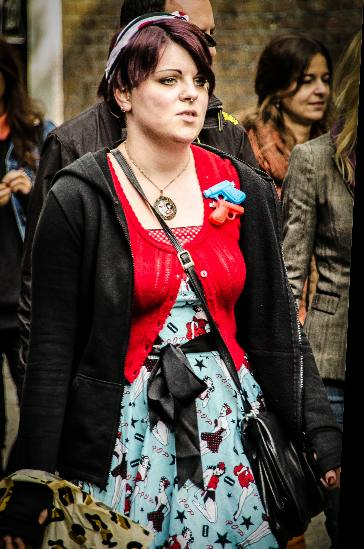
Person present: Yes